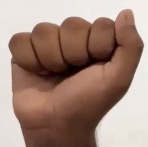
ASL sign: A